UConn Huskies women's basketball

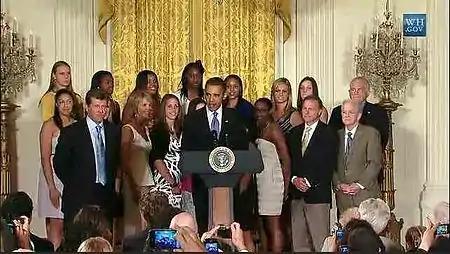
2010 NCAA National Champions Connecticut Huskies at the White House

Leading up to the Final Four in San Antonio, UConn dominated teams from Southern, Temple, Iowa State and Florida State. Maya Moore and Tina Charles played little more than half the minutes of every game, with Moore averaging one point per minute played, and the team outscoring its opponents by an average of 47 points. In the Final Four, UConn was finally challenged by Baylor and the 6-foot-8 freshman Brittney Griner; Baylor trailed 39–26 at halftime, cut the deficit to 41–38 with 15 minutes remaining in the game, but UConn finally pulled away for a final score of 70–50.